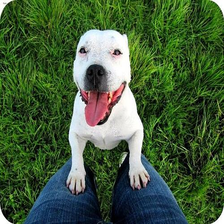
Species: dog
Breed: staffordshire bull terrier